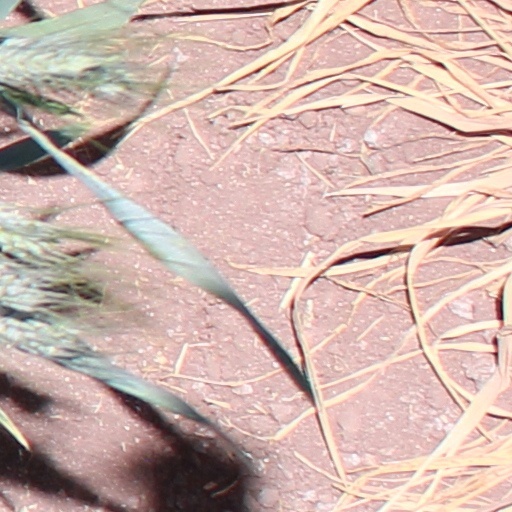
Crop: wheat